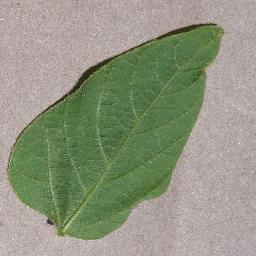
Label: Soybean___healthy